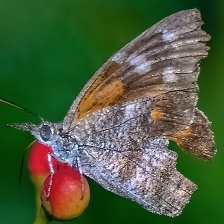
Species: AMERICAN SNOOT